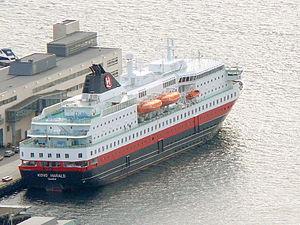
Bergen est une ville du sud-ouest de la Norvège, capitale du comté de Hordaland. Bergen est la deuxième ville du pays avec 278 121 habitants. C'est également une ville portuaire, une ville universitaire et un évêché.